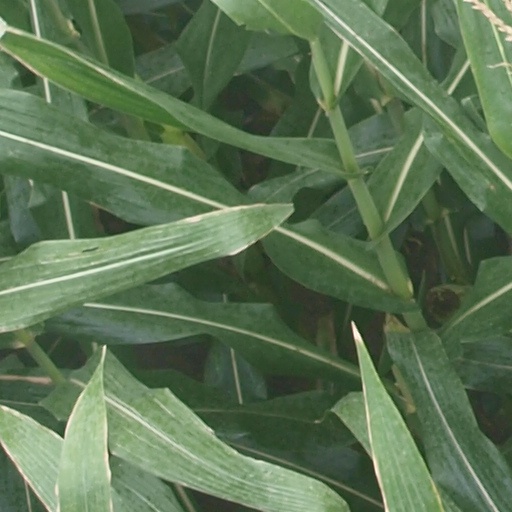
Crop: maize; corn